Brian Bocock

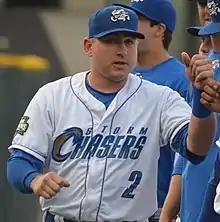
Bocock with the Omaha Storm Chasers in 2014

Brian William Bocock (born March 9, 1985) is an American former professional baseball shortstop, who played in Major League Baseball (MLB) for the San Francisco Giants and Philadelphia Phillies.